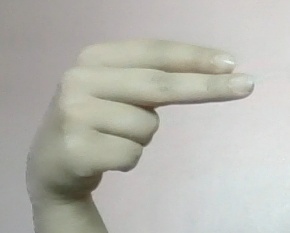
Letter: ain